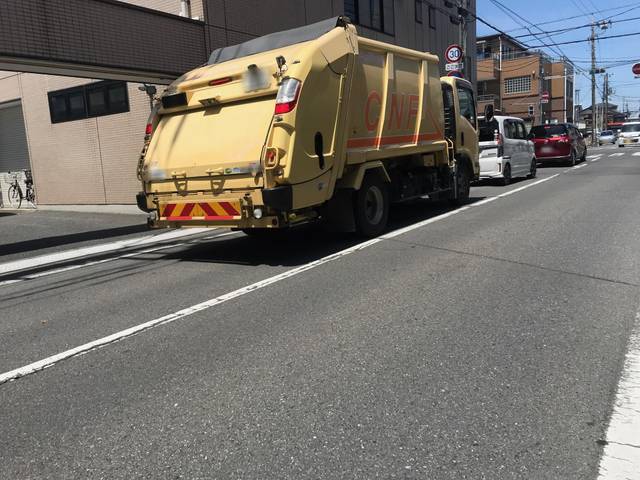
Region: Japan
Coordinates: 35.918, 139.478